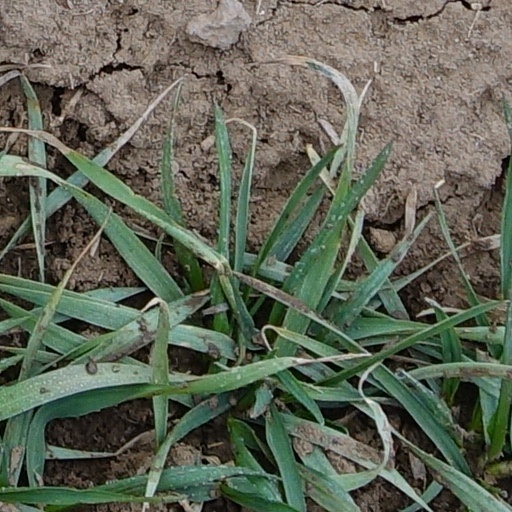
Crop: wheat